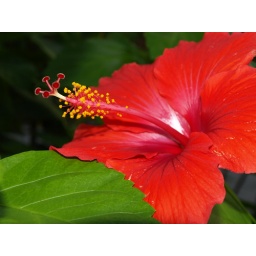
I love the contrast of the green &amp;amp; red in this photo.